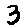
Label: 3